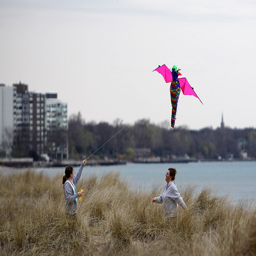
a couple of women play with a kite in some dry grass
two ladies in a tall grass field flying a kite that looks like a dragon
Two women flying a kite in a field of long grass.
Two people are shown in a field with tall grass.
A woman flies a dragon kite as another woman approaches her.